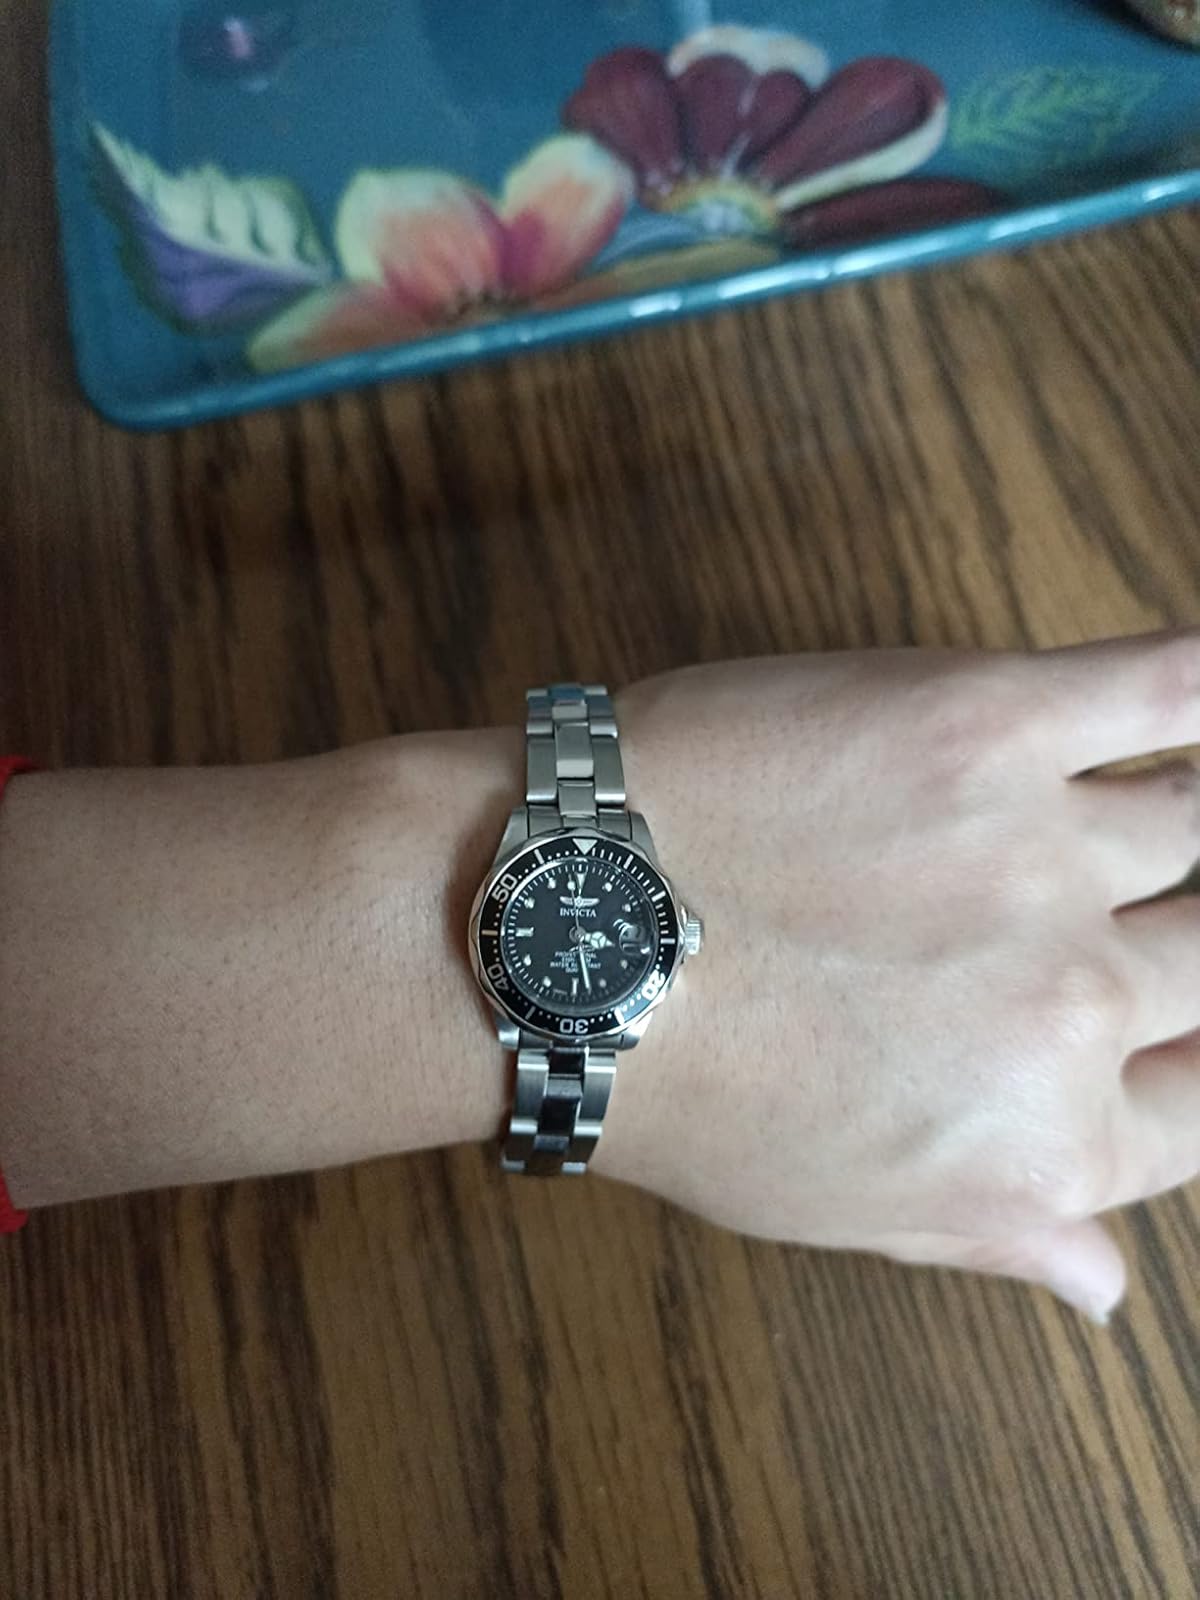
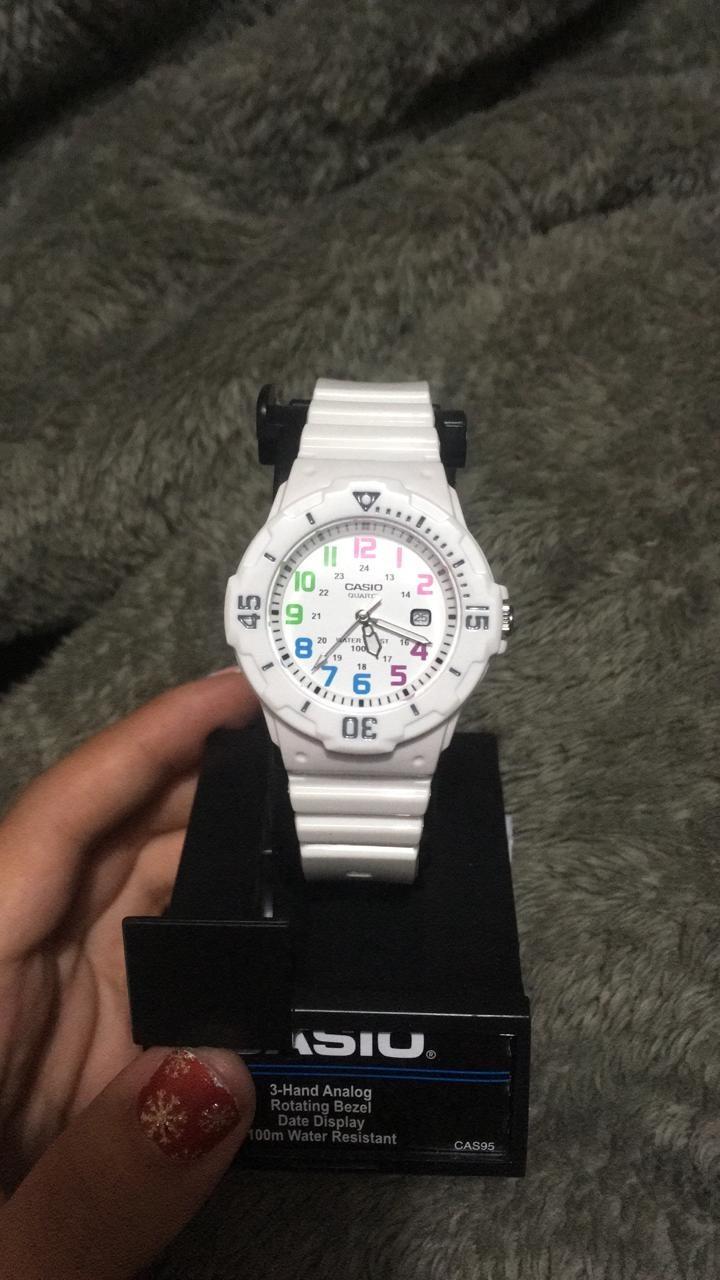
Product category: accessories_watch
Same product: no